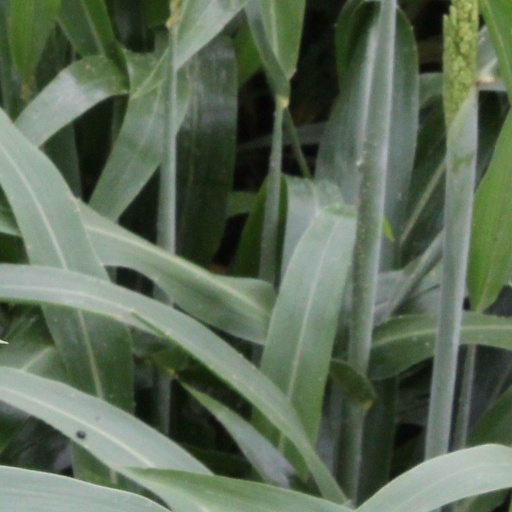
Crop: sorghum